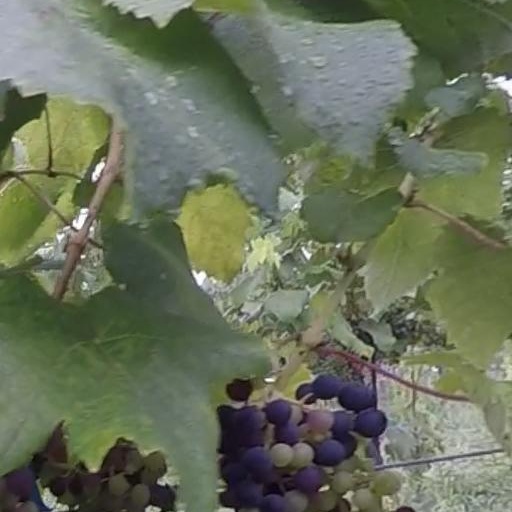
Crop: grape